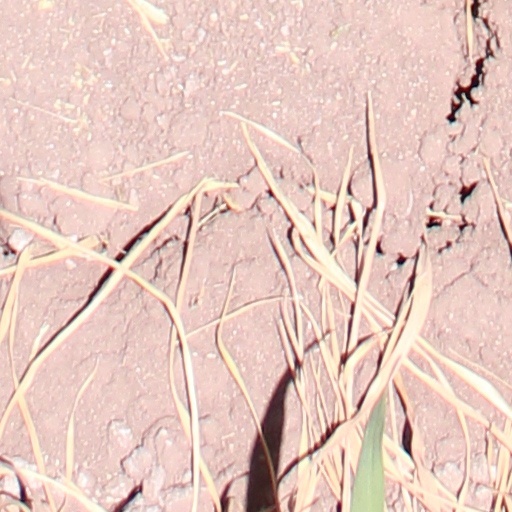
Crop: wheat